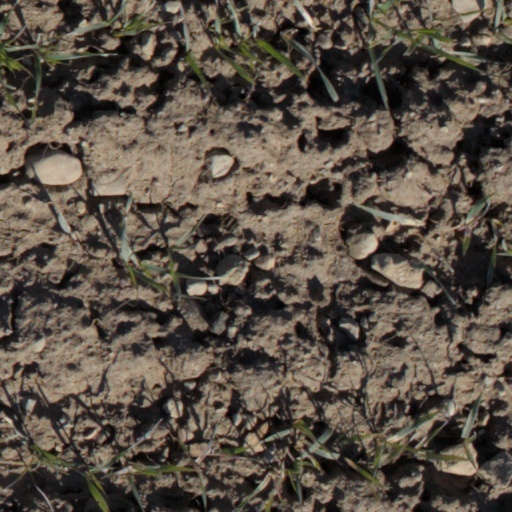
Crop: wheat